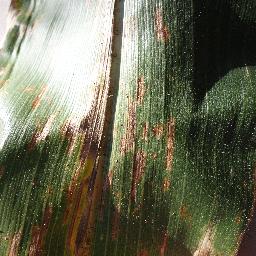
Label: Corn_(Maize)___Gray_Leaf_Spot_(Cercospora)